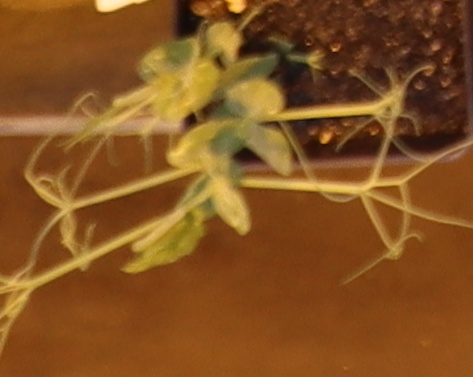
Label: Field Pea